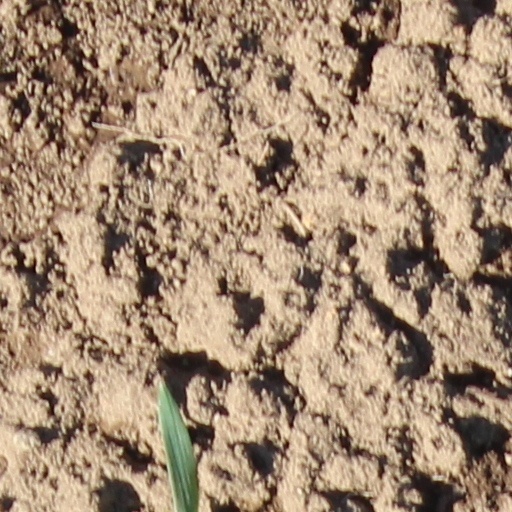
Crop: wheat